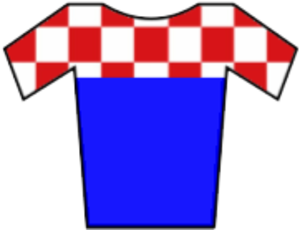
Filip Turk, né le 3 décembre 1990 à Zagreb, est un coureur cycliste croate, spécialiste du cross-country et du cyclo-cross.
La 4ᵉ édition de RideLondon-Classique a lieu le 30 juillet 2016. C'est la treizième épreuve de l'UCI World Tour féminin 2016. Elle est remportée au sprint par Kirsten Wild devant Nina Kessler et Leah Kirchmann.
Les championnats de Croatie de cyclisme sur route sont organisés tous les ans.
Les championnats de Croatie de cyclo-cross sont des compétitions de cyclo-cross organisées annuellement afin de décerner les titres de champion du Croatie de cyclo-cross.